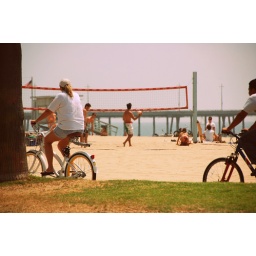
The girl in the sand struggled to stay upright. She tried. Marina Del Rey/Venice